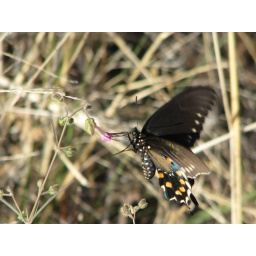
This handsome butterfly was visiting flowers near the creek at Proctor Road.